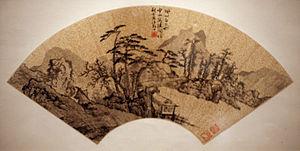
Xie Shichen ou Hsieh Shih-Ch'ên ou Sie Che-Tch'en, surnom: Sizhong, nom de pinceau: Shuxian est un peintre chinois du XVIᵉ siècle. Il est originaire de Suzhou, ville de la province du Jiangsu à l'Est de la Chine. Il est né en 1487, la date exacte de sa mort est inconnue, sinon qu'il est mort après 1567.